Reigate

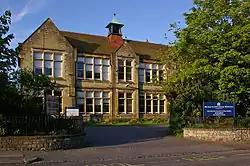
Reigate Grammar School

An electricity generating station was authorised by the Reigate Electric Lighting Order 1897 and constructed in a former sand quarry next to the railway line off Wray Common Road. On opening it had an installed capacity of 230 kW, but by the time of its closure in 1936, the maximum power output had risen to 2.7 MW. Under the Electricity (Supply) Act 1926, Reigate was connected to the National Grid, initially to a 33 kV supply ring, which linked the town to Croydon, Dorking, Epsom and Leatherhead. In 1939, the ring was connected to the Wimbledon-Woking main via a 132 kV substation at Leatherhead.